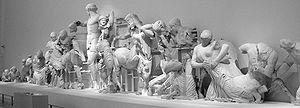
Les frontons et métopes du temple de Zeus à Olympie, en style sévère, sont exposés au musée archéologique d'Olympie. Ils comprennent un ensemble de statues provenant du sanctuaire dédié à Zeus en Olympie.